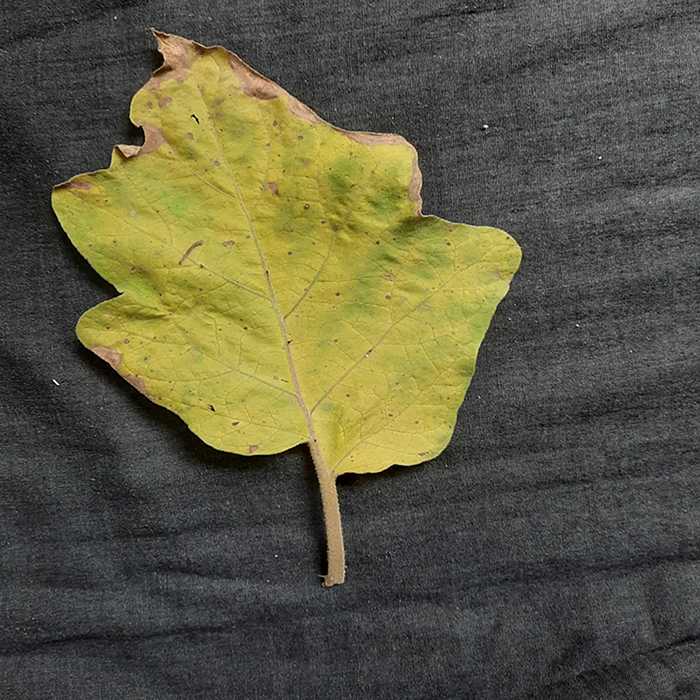
Plant: Eggplant
Label: Eggplant verticillium wilt